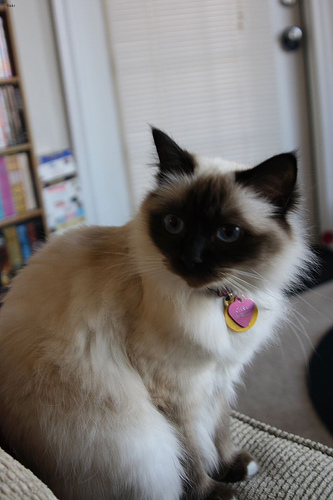
Animal: cat
Breed: birman